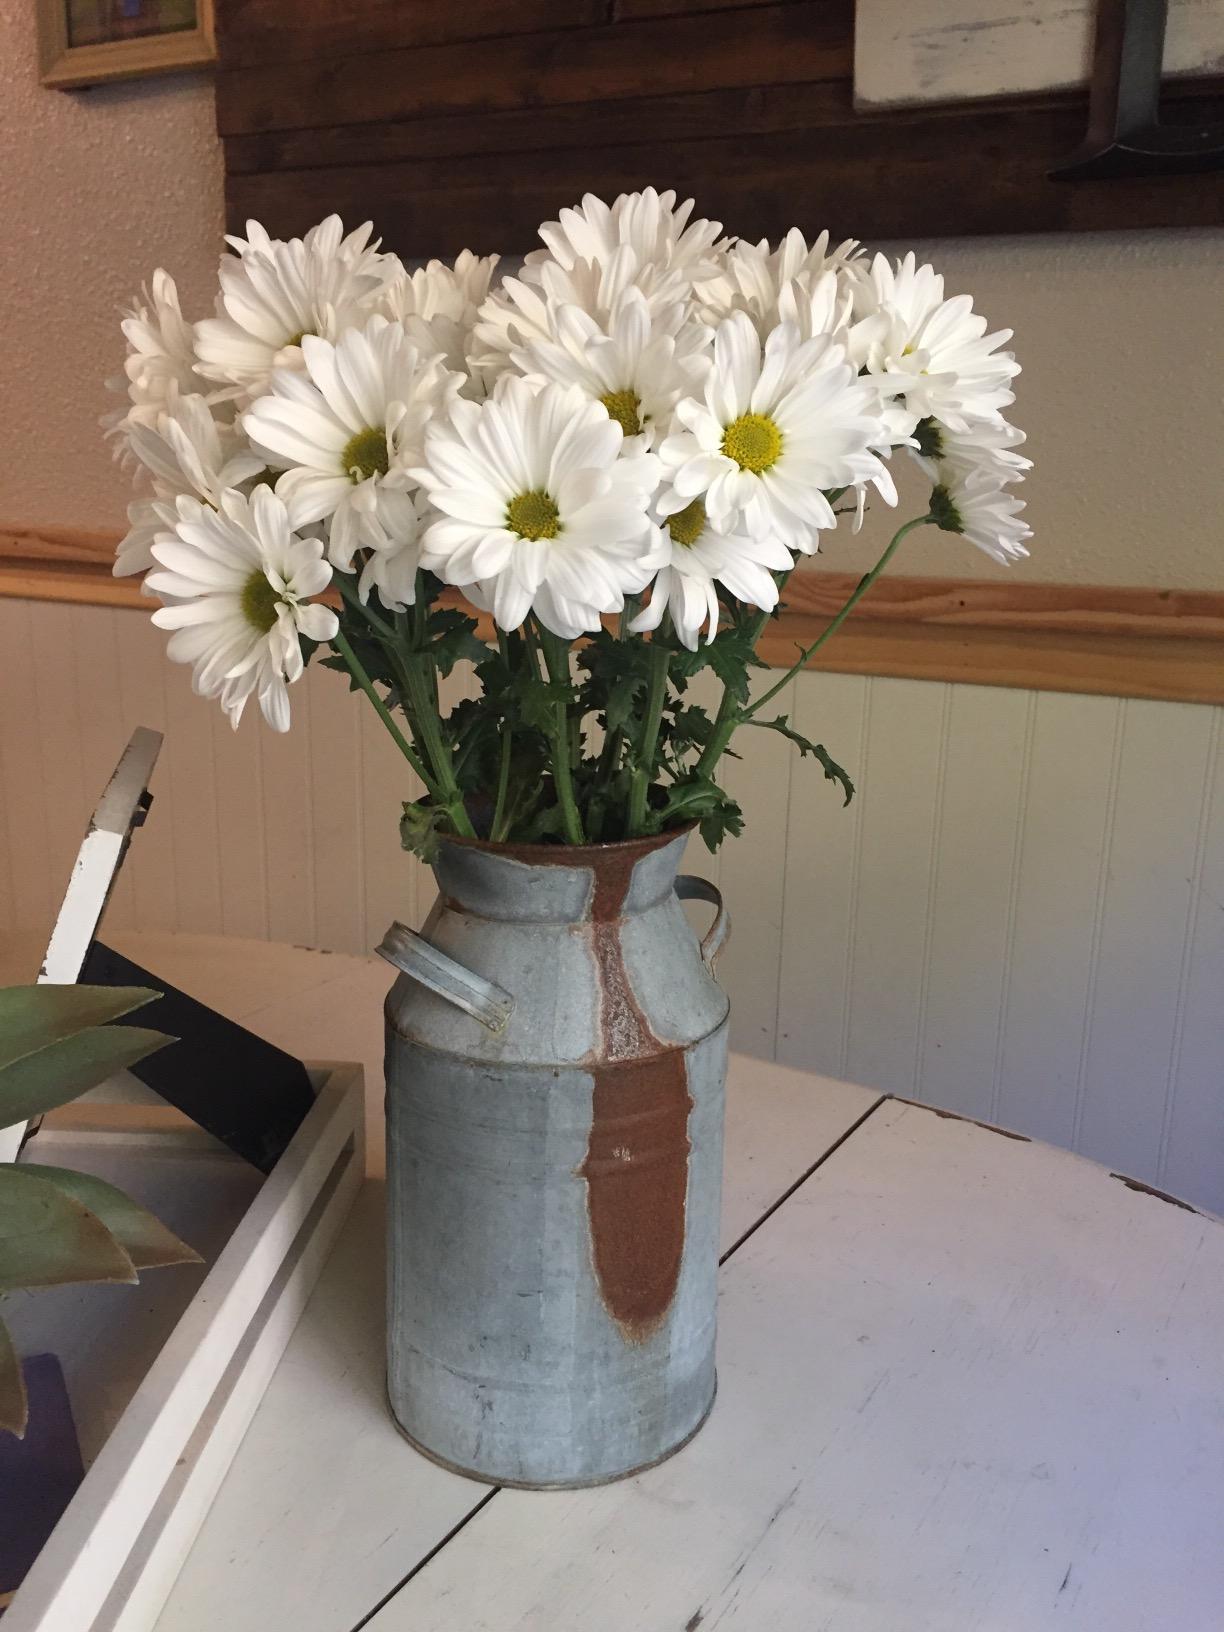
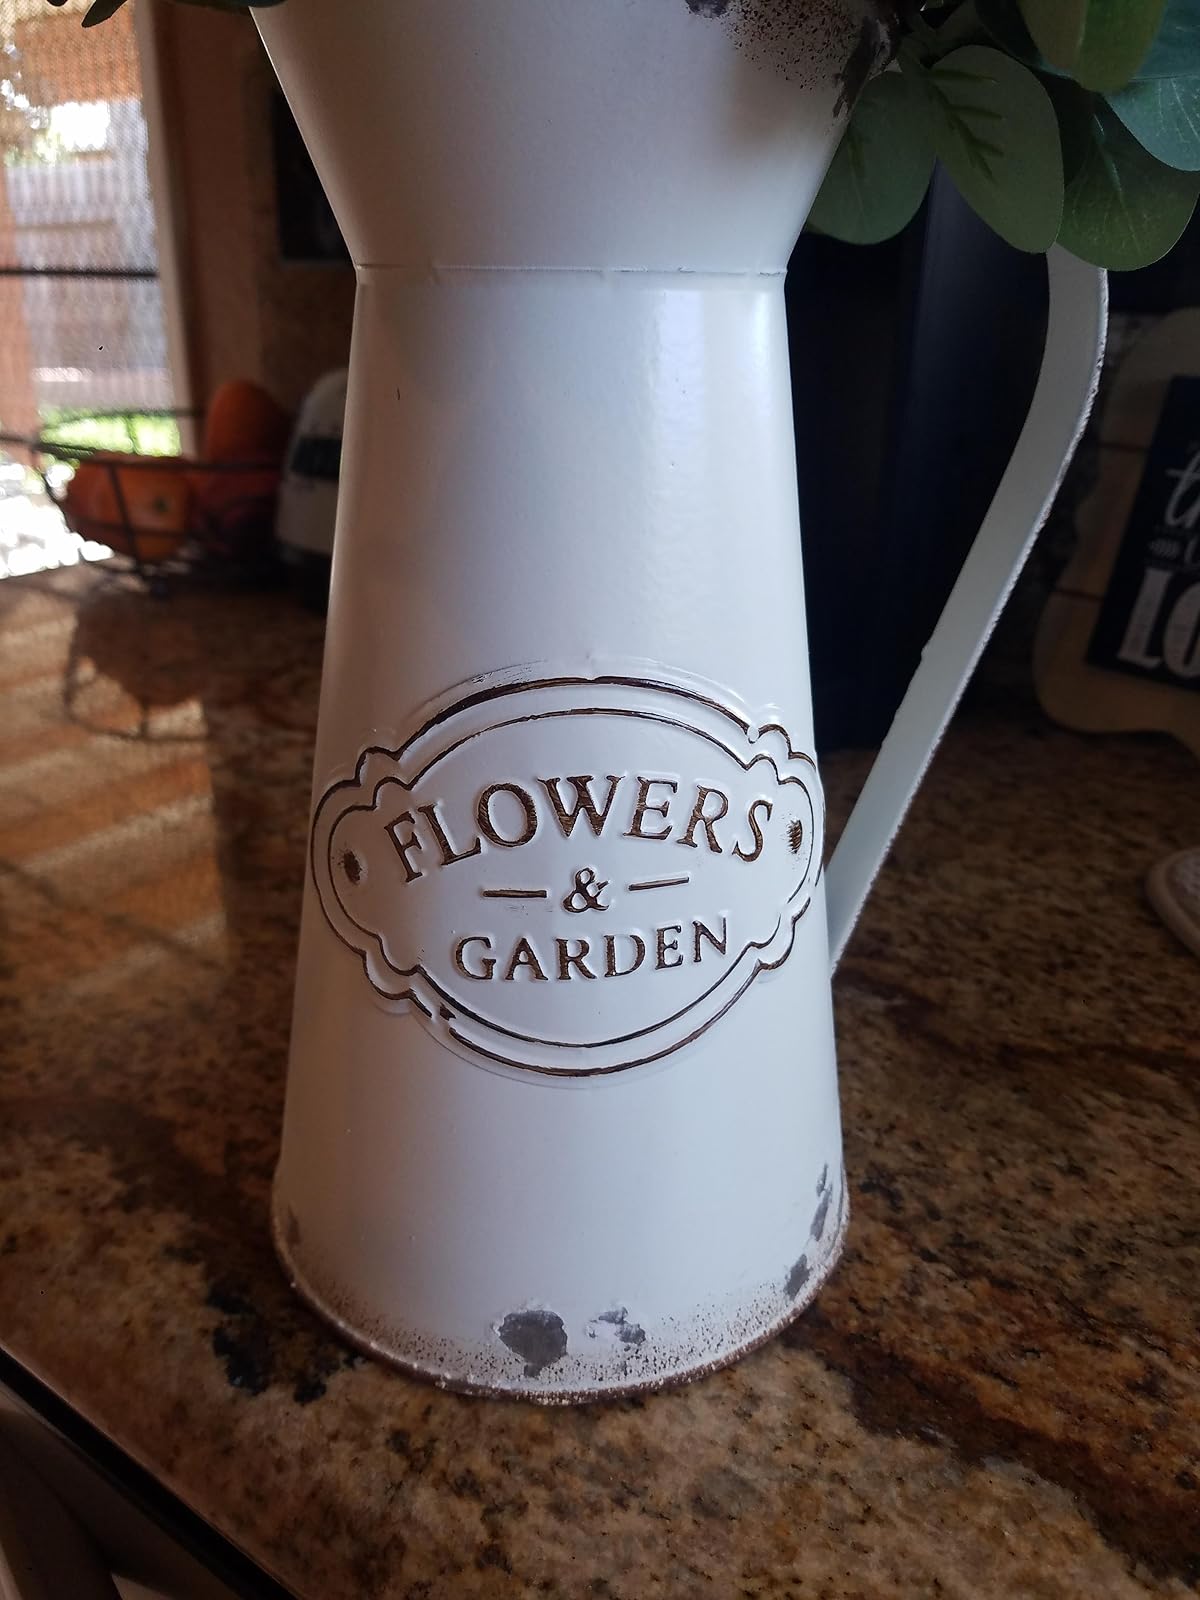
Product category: vase
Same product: no